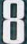
Number: 8